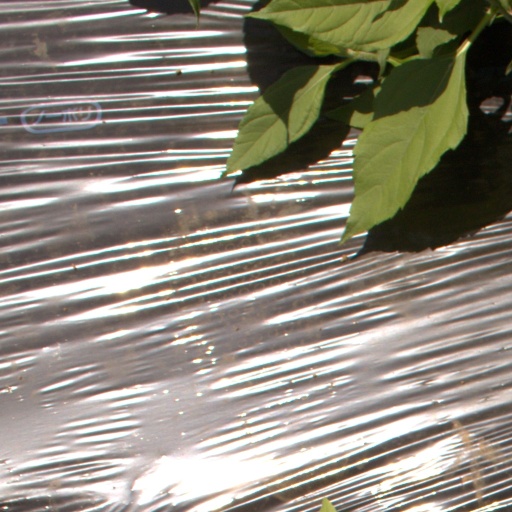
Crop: Jerusalem artichoke